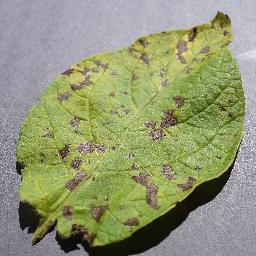
Etiqueta: Tizon_Temprano